Norland Square

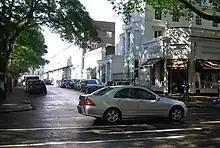
Norland Square seen from its southern end.

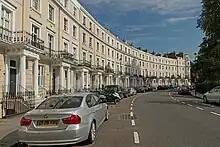
Royal Crescent, a little to the west, was developed at the same time as the square.

Norland Square is a garden square in the Notting Hill area of London. Located in the Royal Borough of Kensington and Chelsea, runs northward from Holland Park Avenue to Queensdale Road. The mews street Norland Place runs eastwards of the Square.